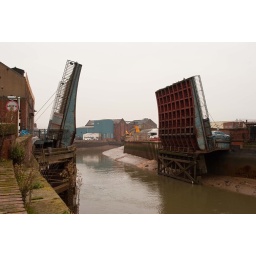
This bridge over the River Hull has been closed for road traffic for a number of years now.